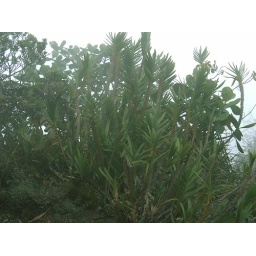
Maxillaria aurea var. gigantea in cloud forest